Question: Please indicate a possible affordance area of the chair that can be used for sitting on
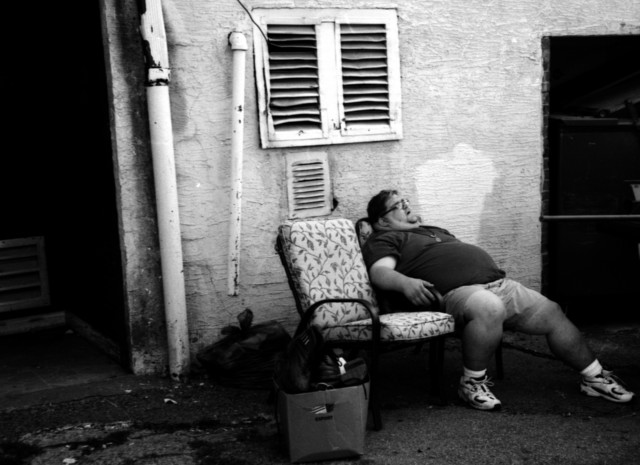
Answer: [320, 276.5, 521, 324.5]